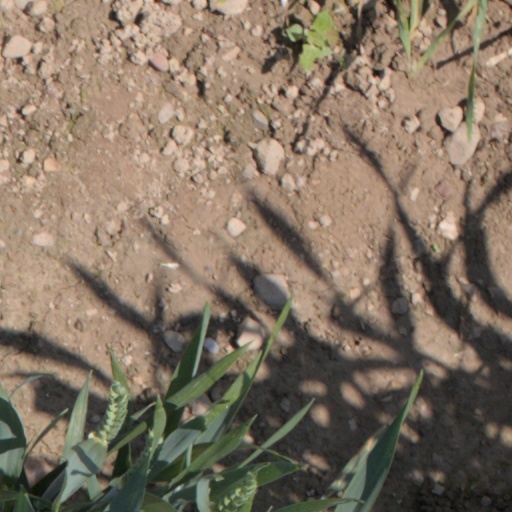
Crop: wheat